Colorado Air National Guard

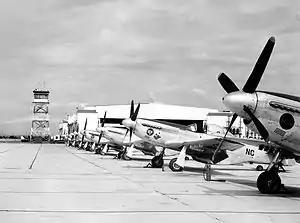
F-51 Mustangs of the 120th Fighter Squadron, 1946

On 24 May 1946, the United States Army Air Forces, in response to dramatic postwar military budget cuts imposed by President Harry S. Truman, allocated inactive unit designations to the National Guard Bureau for the formation of an Air Force National Guard. These unit designations were allotted and transferred to various State National Guard bureaus to provide them unit designations to re-establish them as Air National Guard units.